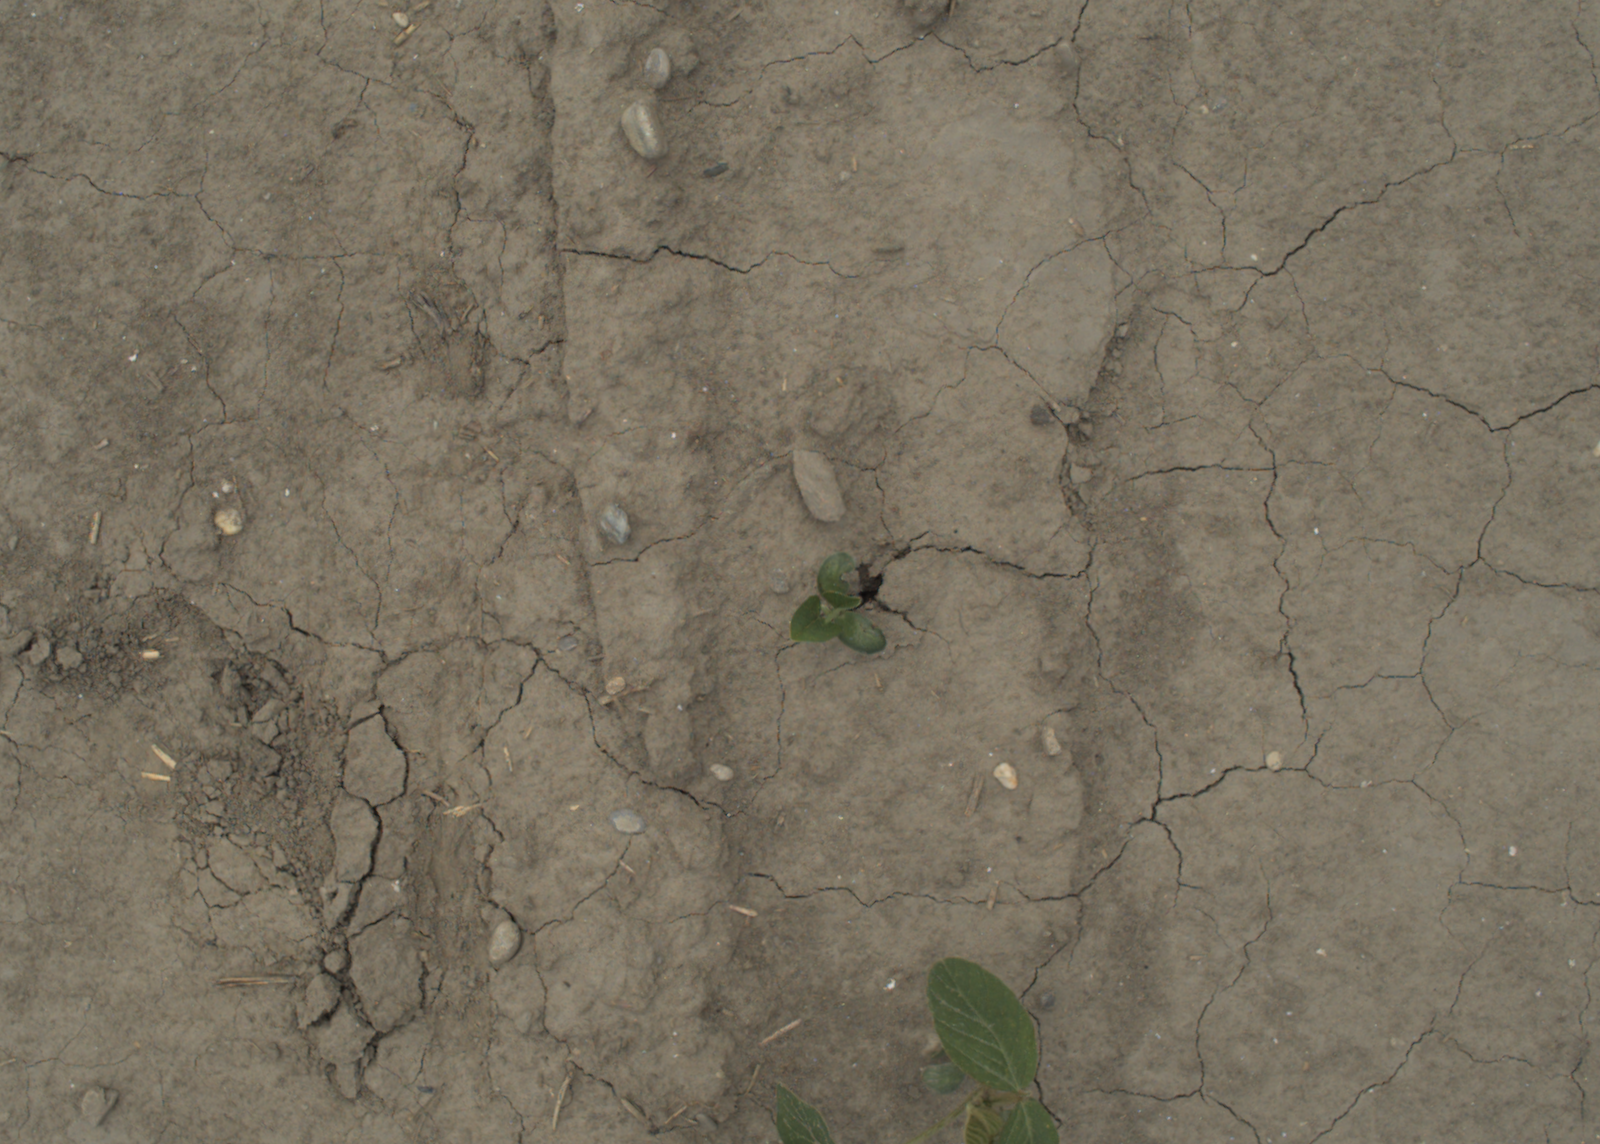
Capture date: 05.07.2021 13:10:39
Weather: cloudy
Wind: medium
Seeding date: 08.06.2021
Plant canopy height (mm): 961